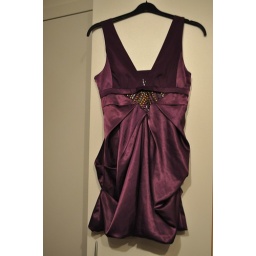
#136-ax paris purple dress sz 12 - also have this in black